Arasangam

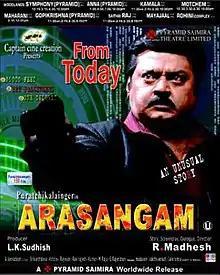
Theatrical release poster

Arasangam is a 2008 Indian Tamil language political thriller film written and directed by R. Madhesh and produced by L. K. Sudhish. The film stars Vijayakanth in the lead role, making this his 150th film, along with Biju Menon in a dual role, while Navneet Kaur, Sheryl Pinto, Rahul Dev and Riyaz Khan play supporting roles. The film's soundtrack was composed by Srikanth Deva with cinematography by Venkatesh Anguraj and editing by Anthony. The film was released on 9 April 2008.